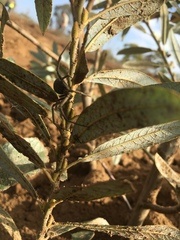
Species: Lactrodectus_hesperus